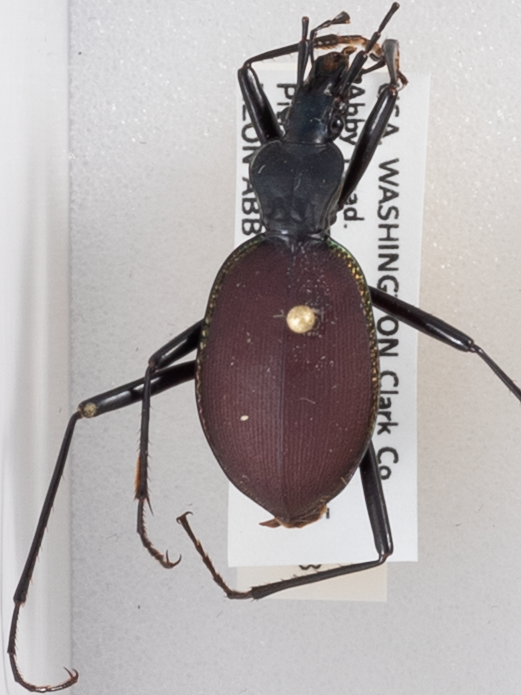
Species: Scaphinotus angusticollis
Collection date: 2020-09-08
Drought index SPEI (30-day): -1.186
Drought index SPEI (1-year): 0.006
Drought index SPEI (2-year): -2.09